Drink

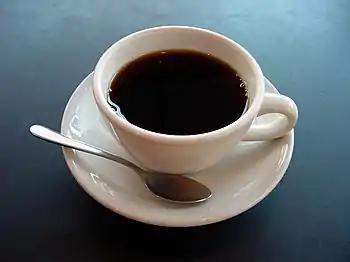
A cup of black coffee

Distillation is a method of separating mixtures based on differences in volatility of components in a boiling liquid mixture. It is one of the methods used in the purification of water. It is also a method of producing spirits from milder alcoholic drinks.